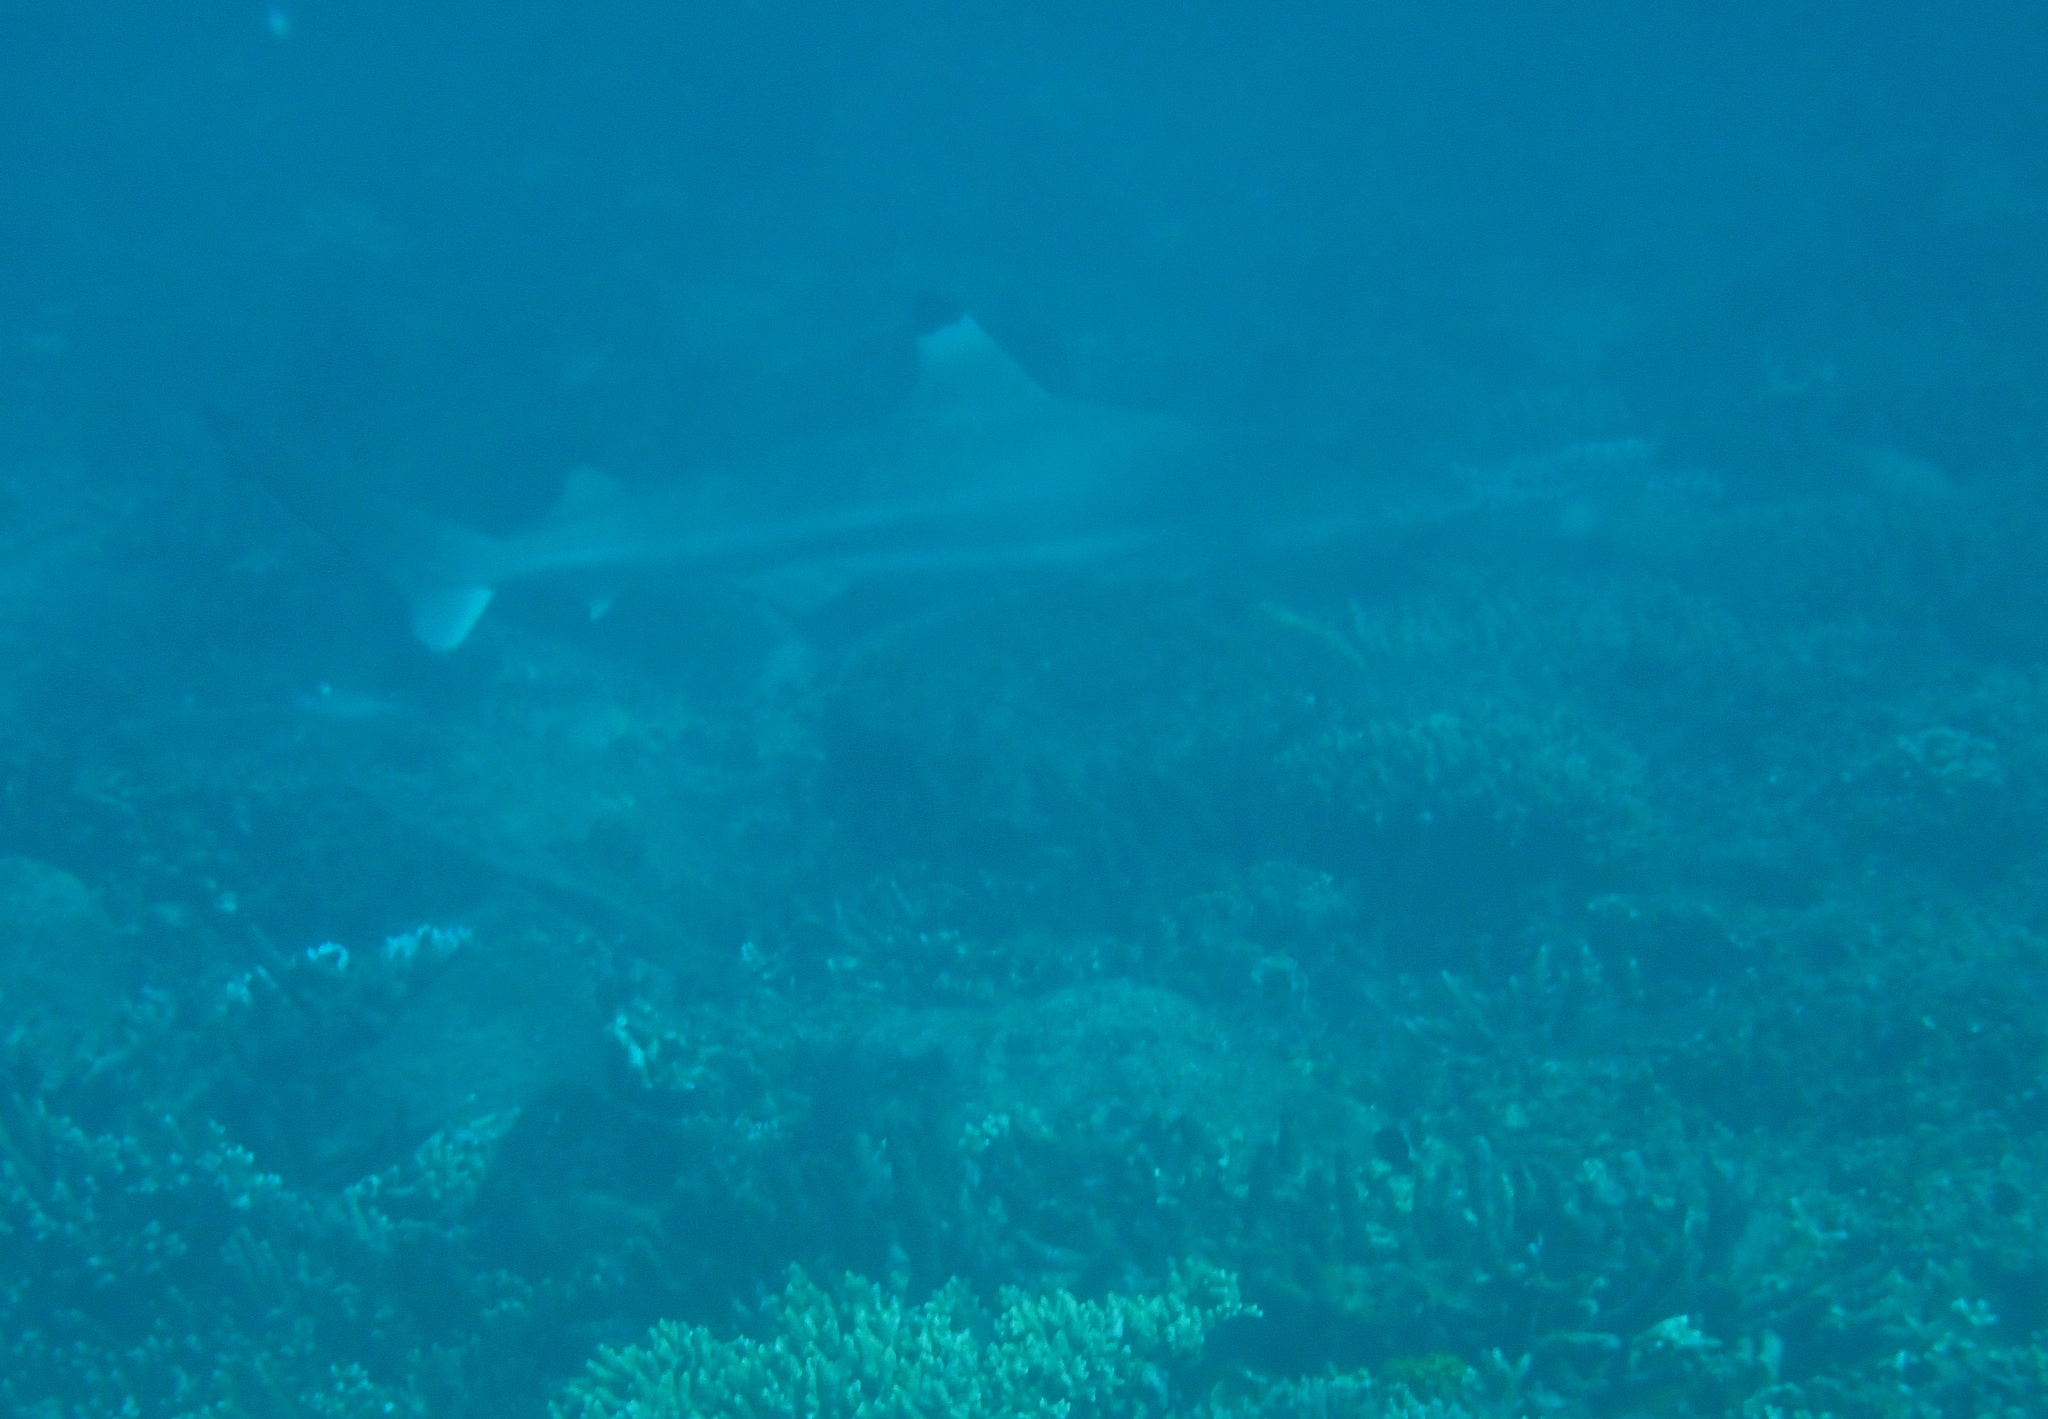
Carcharhinus melanopterus (Blacktip Reef Shark)